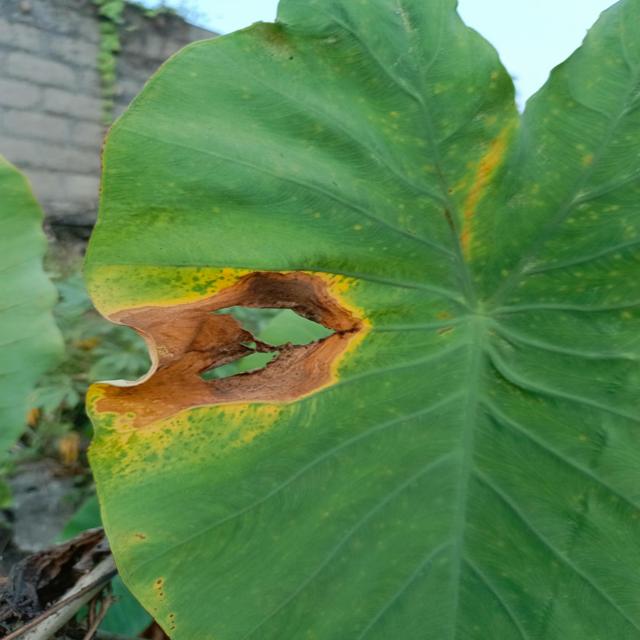
Label: Late_Blight